Cuvierian tubules

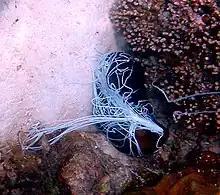
Sea cucumber emitting Cuvierian tubules

Cuvierian tubules are clusters of fine tubes located at the base of the respiratory tree in some sea cucumbers in the genera "Bohadschia", "Holothuria" and "Pearsonothuria", all of which are included in the family Holothuriidae. The tubules can be discharged through the anus when the sea cucumber is stressed. They lengthen when they come into contact with seawater and become adhesive when they encounter objects, functioning as a form of defense against predators or sources of danger.